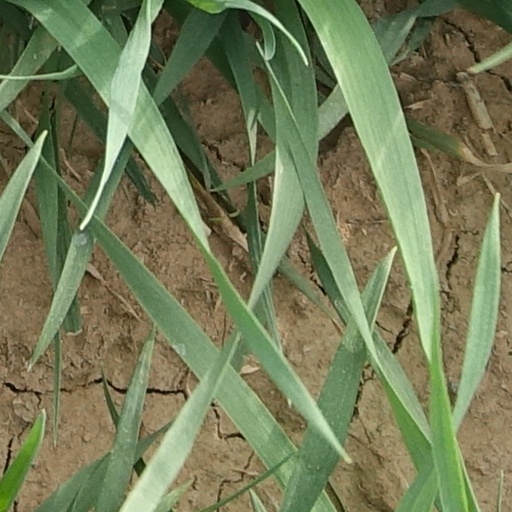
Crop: wheat